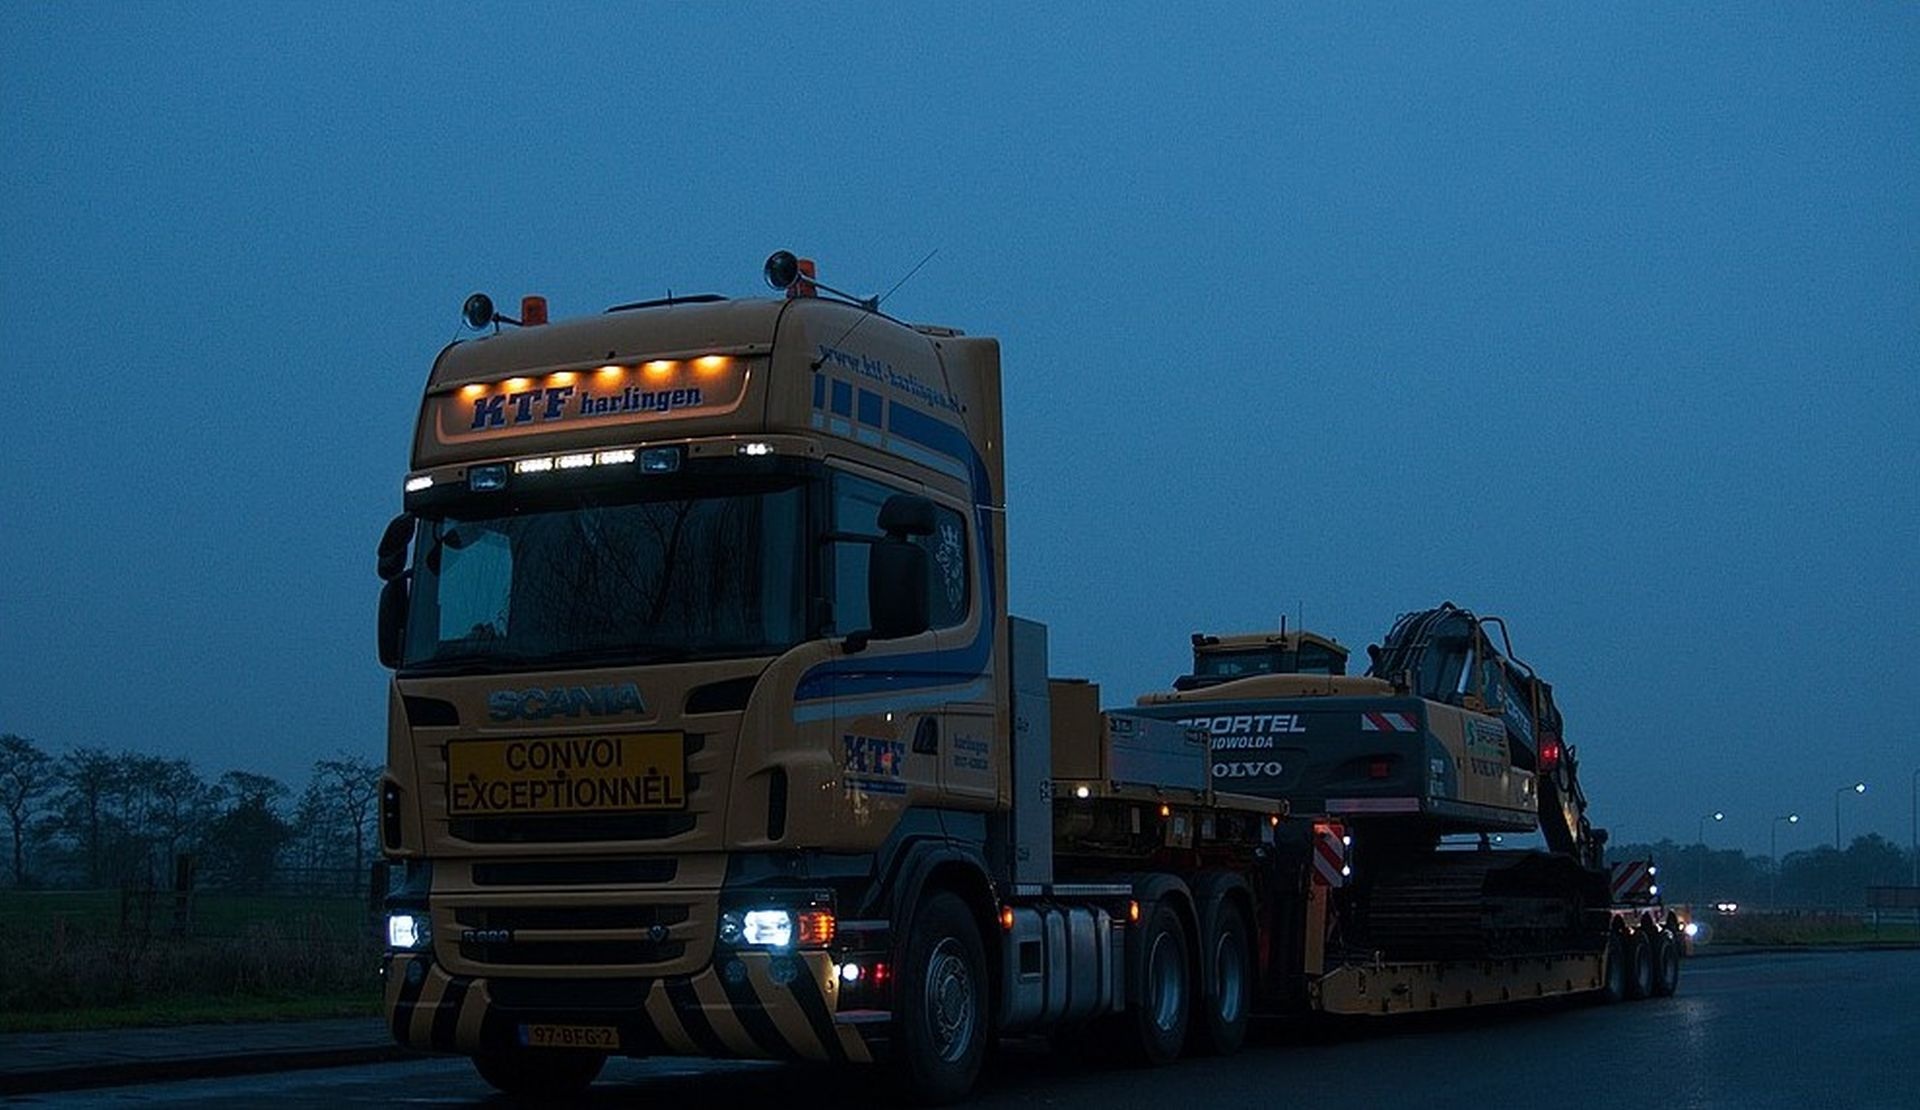
night, asphalt, dark, transport, truck, vehicle, drive, headlights, freight transport